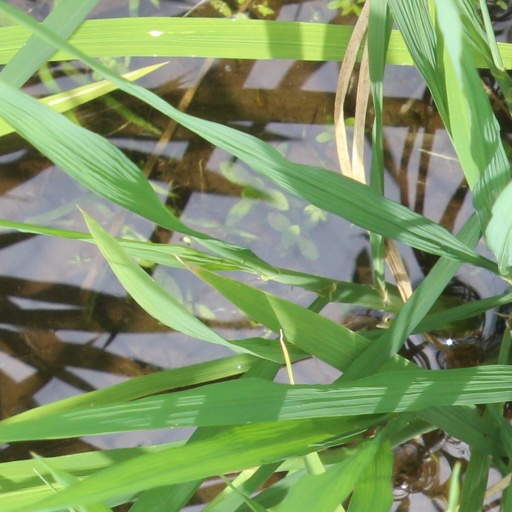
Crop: rice